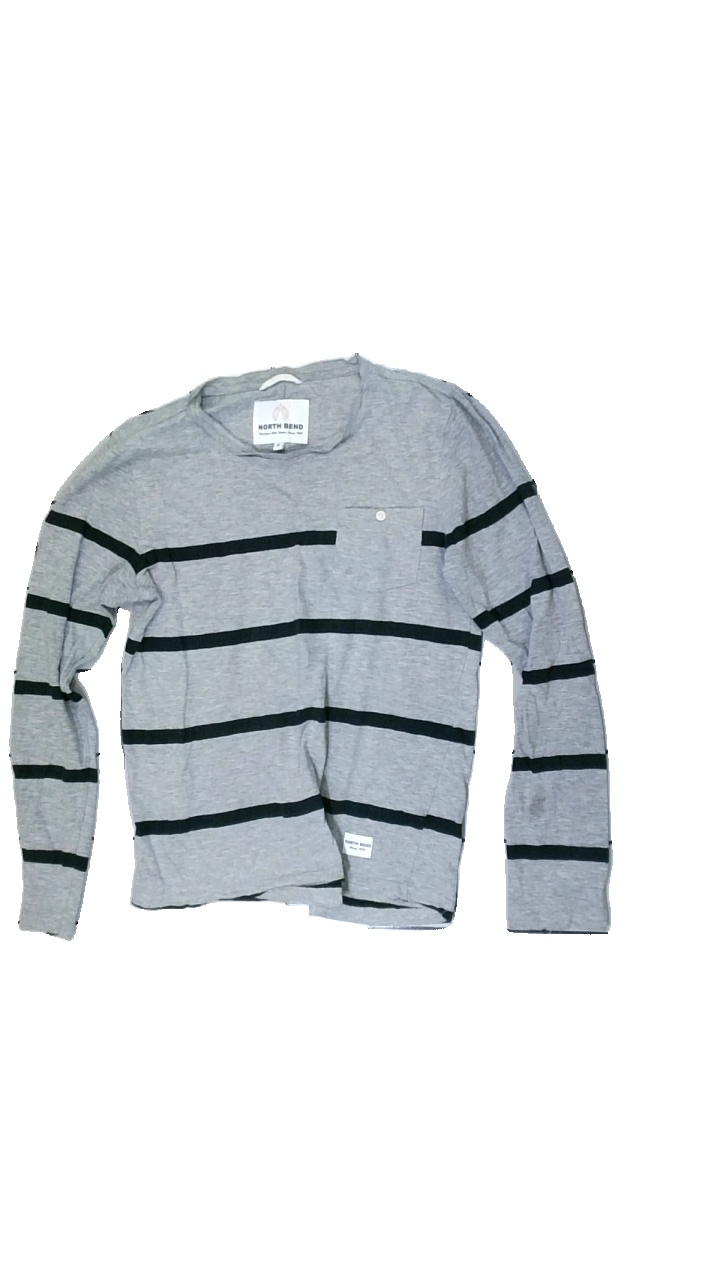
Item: Top (Men)
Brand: North Bend
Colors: Grey, Black
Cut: Regular
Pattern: Striped
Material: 100% cotton
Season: All
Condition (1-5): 3
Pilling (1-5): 3
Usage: Reuse
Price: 50-100